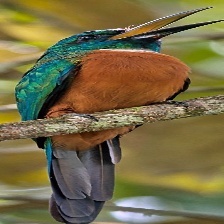
Species: GREAT JACAMAR
Scientific name: JACAMEROPS AUREUS